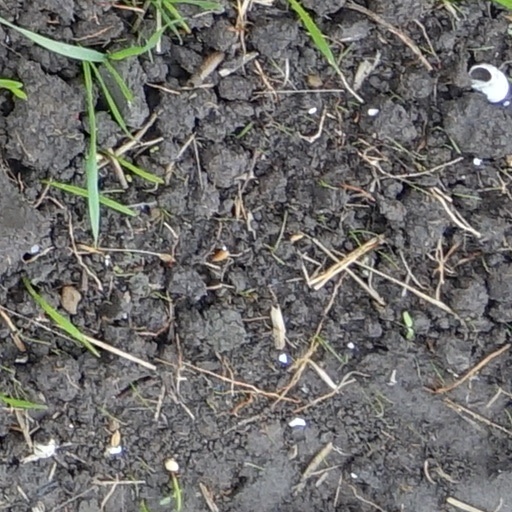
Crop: wheat